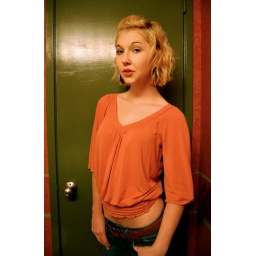
I came across this olive green door in a friend's house, I liked it.